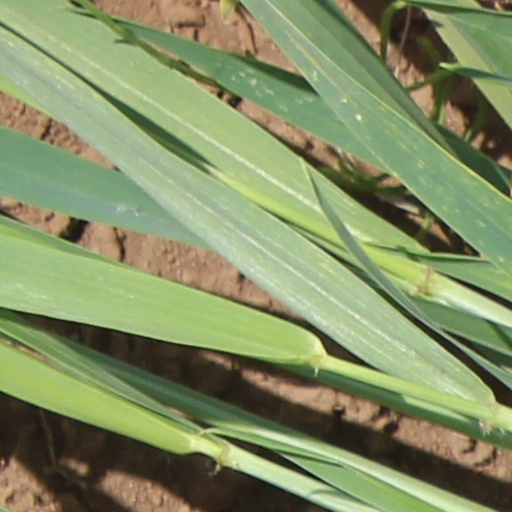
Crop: wheat